List of birds of Peru

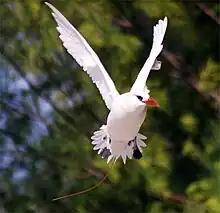
Red-tailed tropicbird

Order: PhaethontiformesFamily: Phaethontidae